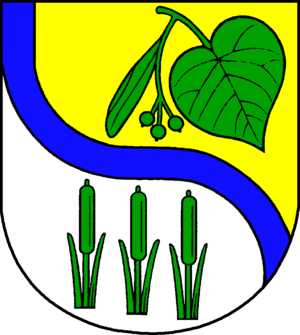
Geschendorf
Coat of arms of Geschendorf
Geschendorf er en by og kommune i det nordlige Tyskland, beliggende i Amt Trave-Land under Kreis Segeberg. Kreis Segeberg ligger i den sydøstlige del af delstaten Slesvig-Holsten.